Saint-Jacques Cathedral (Montreal)

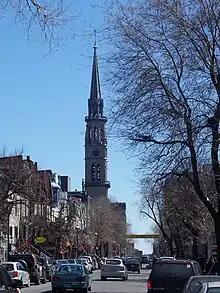
The cathedral tower.

Saint-Jacques Cathedral ("Cathédrale Saint-Jacques") was the Roman Catholic cathedral in Montreal from 1825 to 1852, named for St. James the Greater. From 1825 to 1836, it was the seat of the auxiliary bishop of Quebec in Montreal. With the creation of the Roman Catholic Diocese of Montreal in 1836, it became the cathedral of the new diocese.